La finta savia

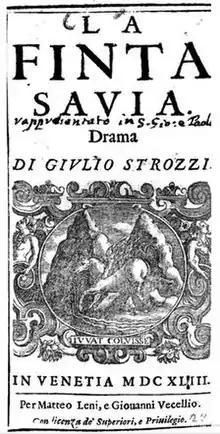
cover of Strozzi's libretto

La finta savia is a 1643 drama by Giulio Strozzi written for the Teatro Santi Giovanni e Paolo with music by Filiberto Laurenzi. It is a sequel to Strozzi's "La finta pazza" (1641) whi was set to music by Francesco Sacrati. The music was mainly by Laurenzi but was supplemented in act 1 with scenes 3 to 5, 10 and 12 by Tarquinio Merula, in scene 6 mainly by Arcangelo Crivelli except for a canzonetta by Laurenzi. In act 1, scenes 2 and 3 were by Crivelli and in act 3 scenes 1 and 7 to 9 by Benedetto Ferrari.